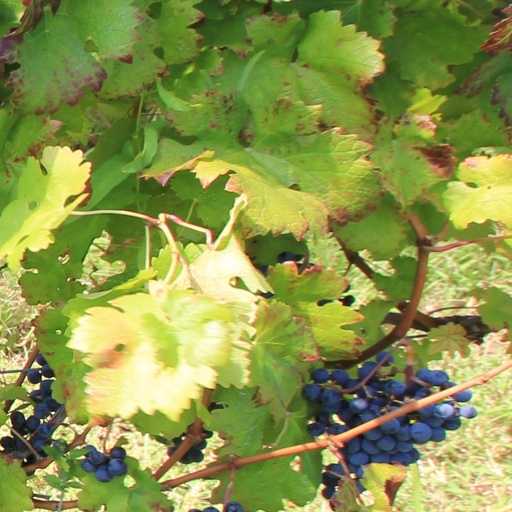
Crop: grape